Norfolk Hotel, Fremantle

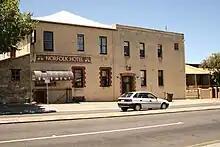
The hotel in 2009

The building was internally redesigned around 1920 when the emphasis of the business changed from offering overnight accommodation to offering alcoholic drinks and hospitality. Shortly afterwards in 1922, the local brewery of Castlemaine Brewery purchased the building from the trustees. Within five years, the Oddfellows Hotel was being operated by the Swan Brewery as they merged with Castlemaine.